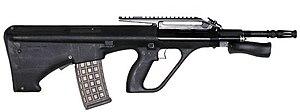
Le Steyr AUG est un fusil d'assaut autrichien de type bullpup de calibre 5,56 mm OTAN. Il peut basculer entre les modes de tir « coup-par-coup » et « rafale continue » de façon simple et rapide, ce qui est un avantage pour un fusil d'assaut.